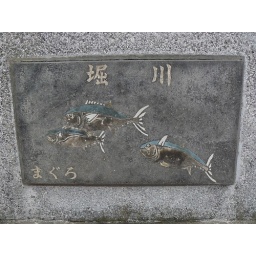
This has the name of the river over which the bridge goes, which I believe is Horigawa, and the name of the fish, Maguro (Tuna).